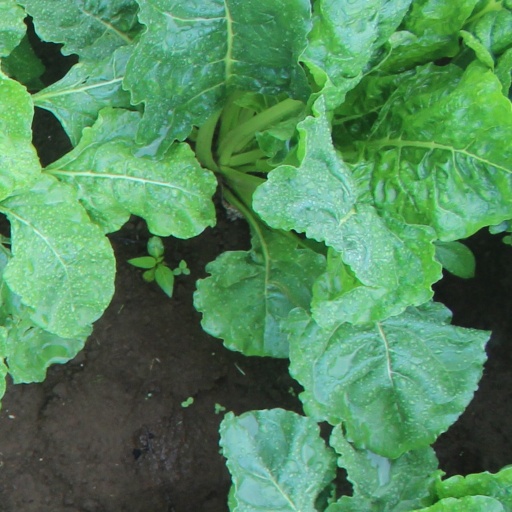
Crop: sugar beet